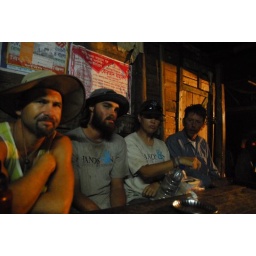
Remote project at Kuriakhali village school: building playground.A motley crew in the tea house after work.